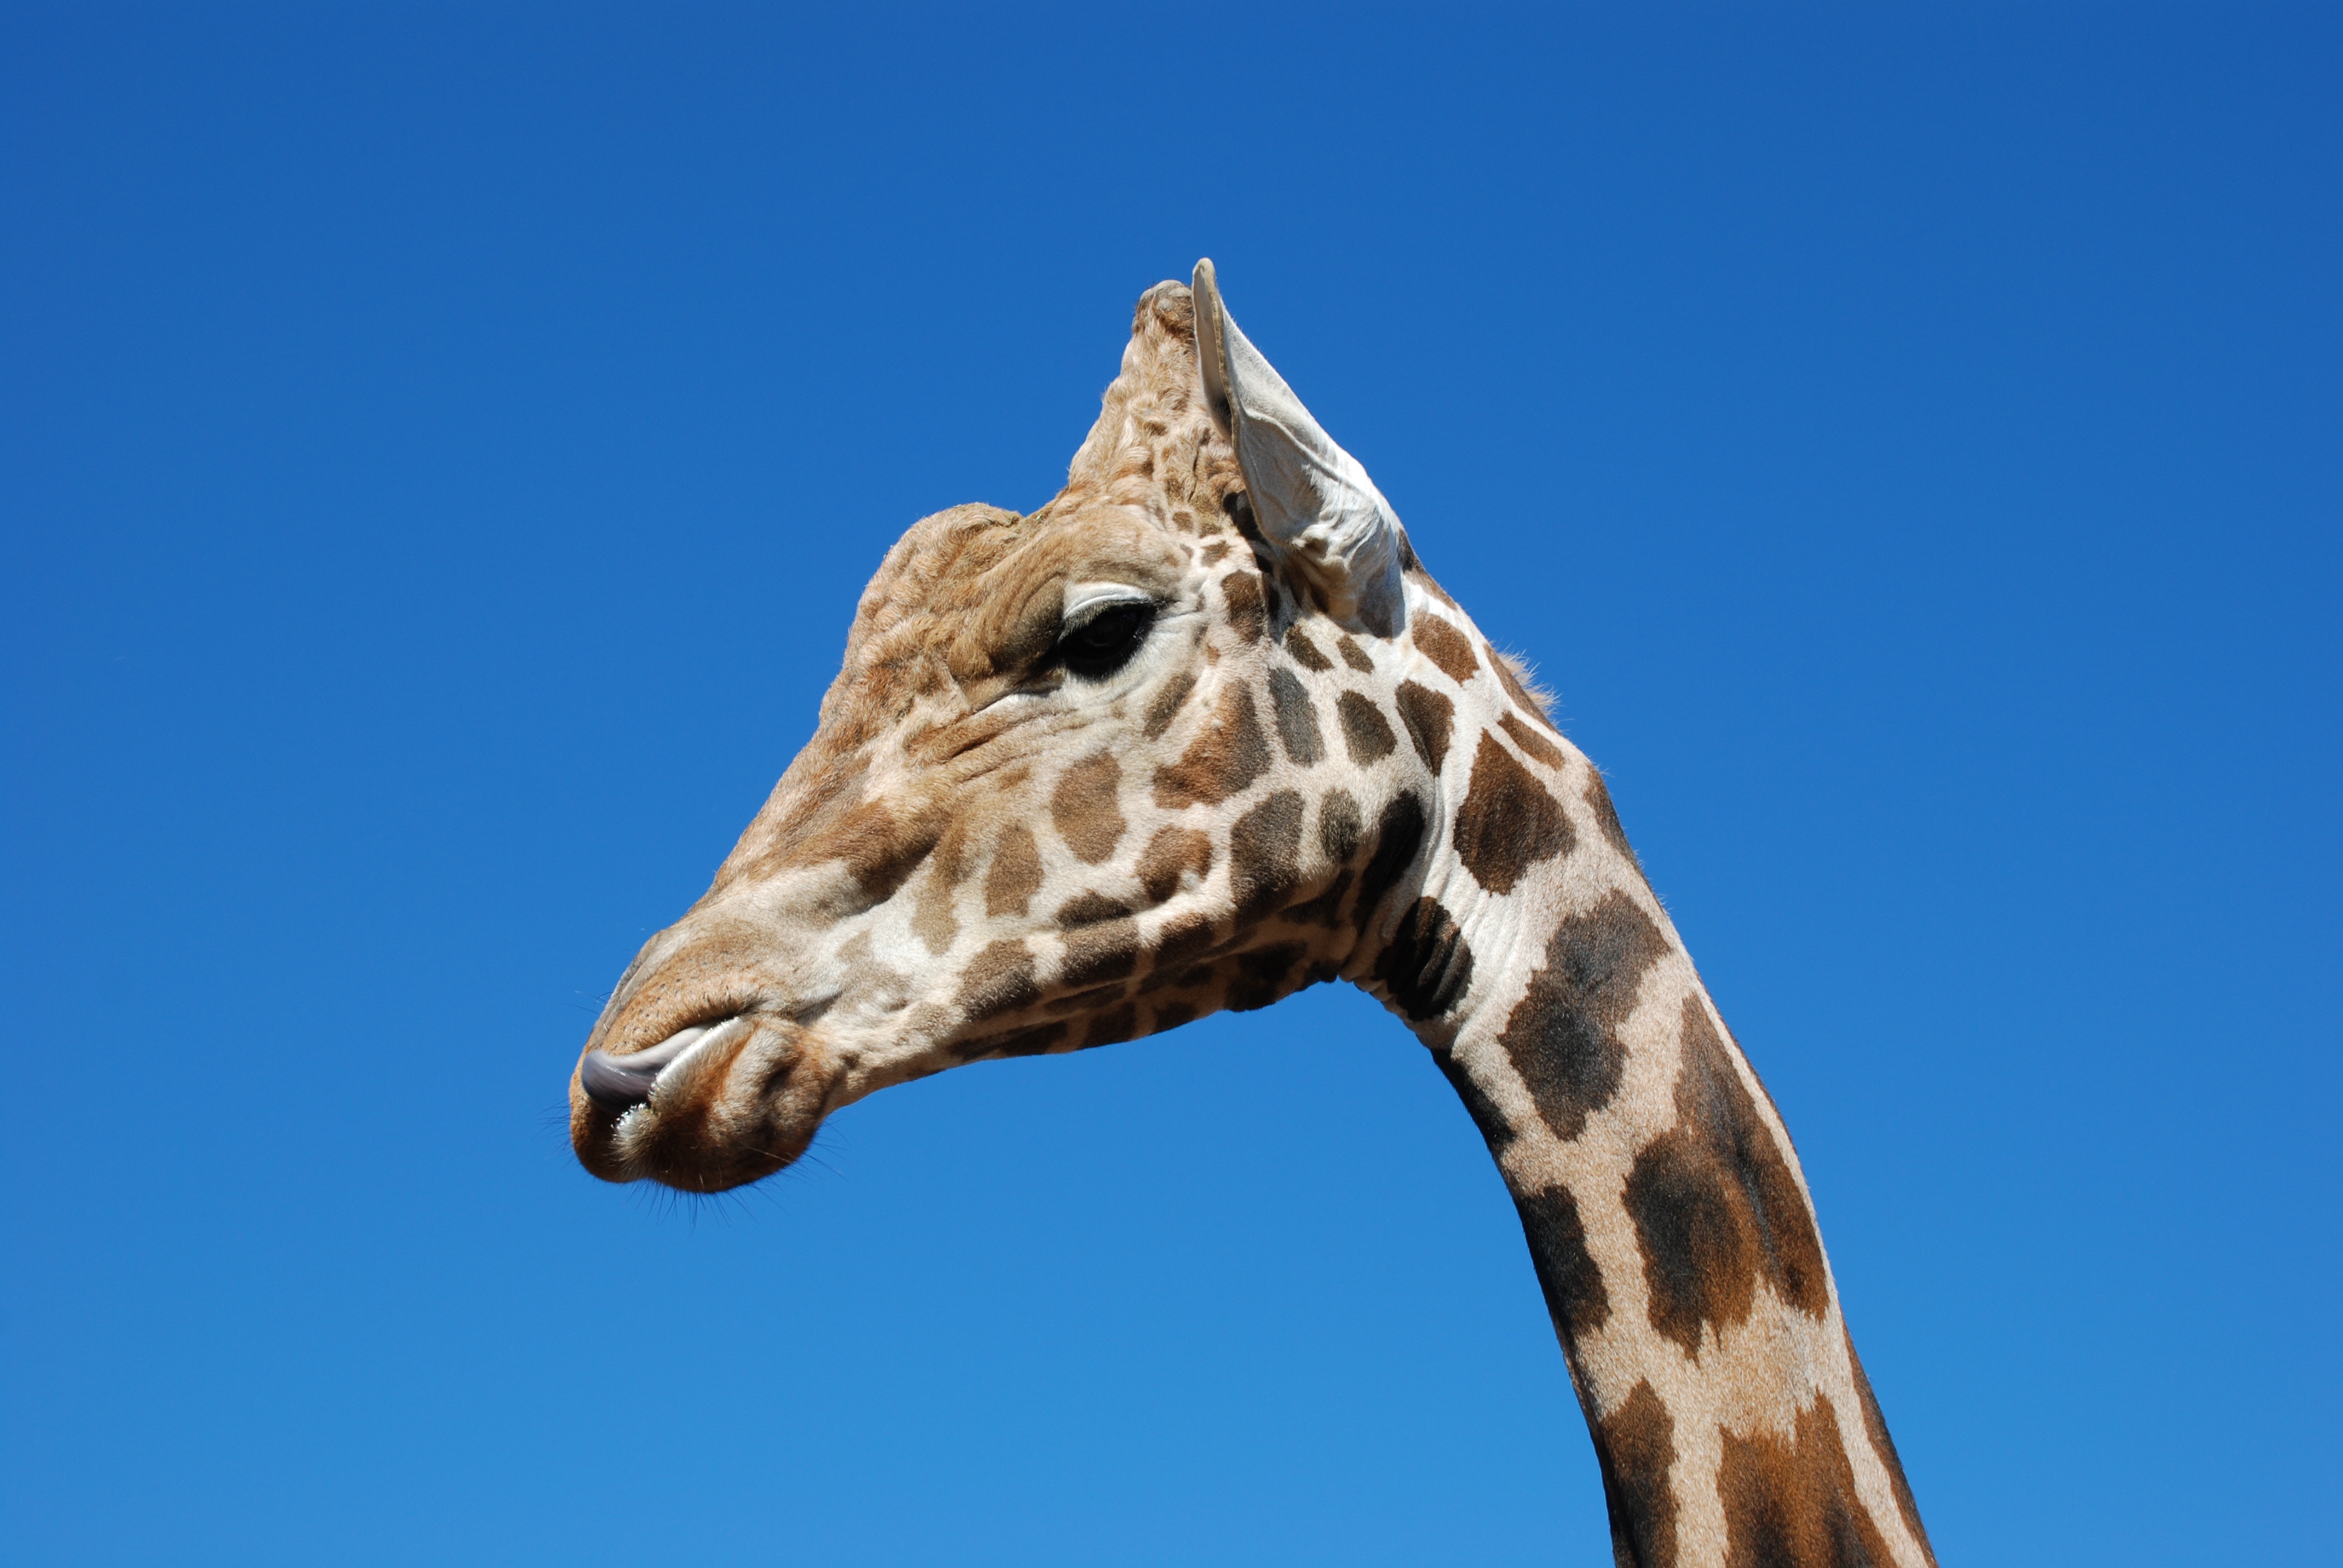
sky, mammal, blue, fauna, savanna, giraffe, vertebrate, giraffidae